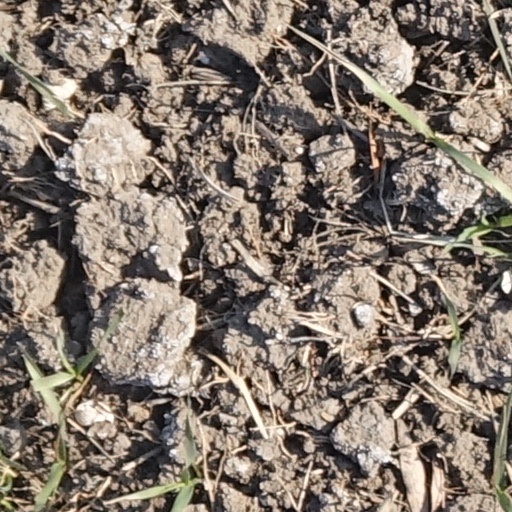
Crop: wheat